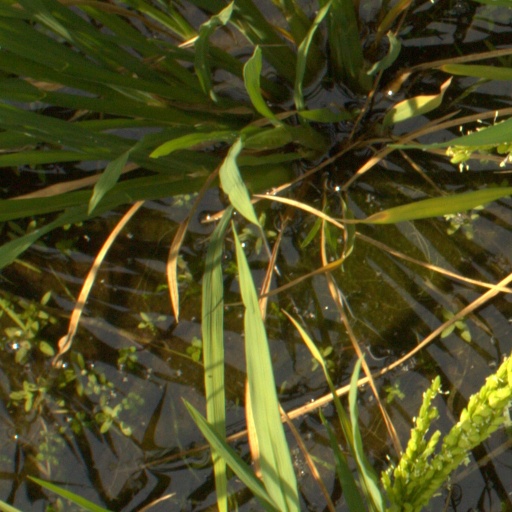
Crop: rice